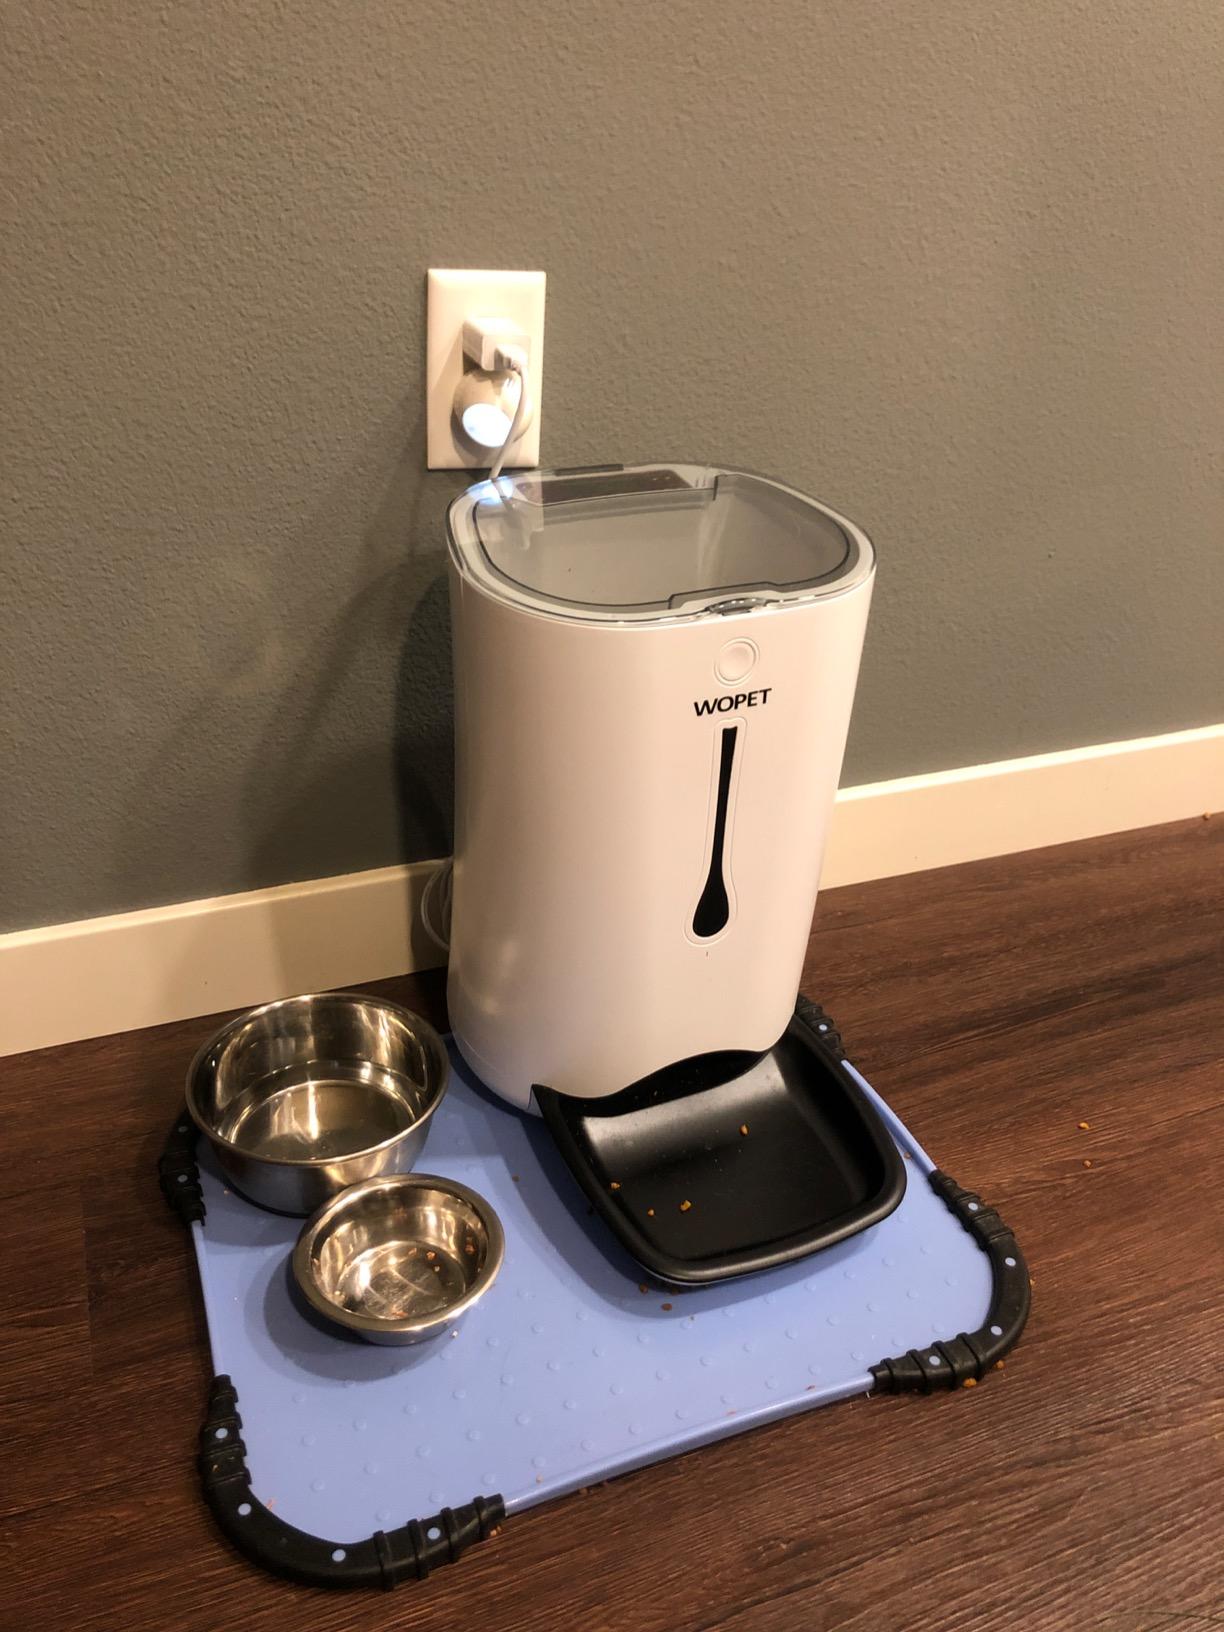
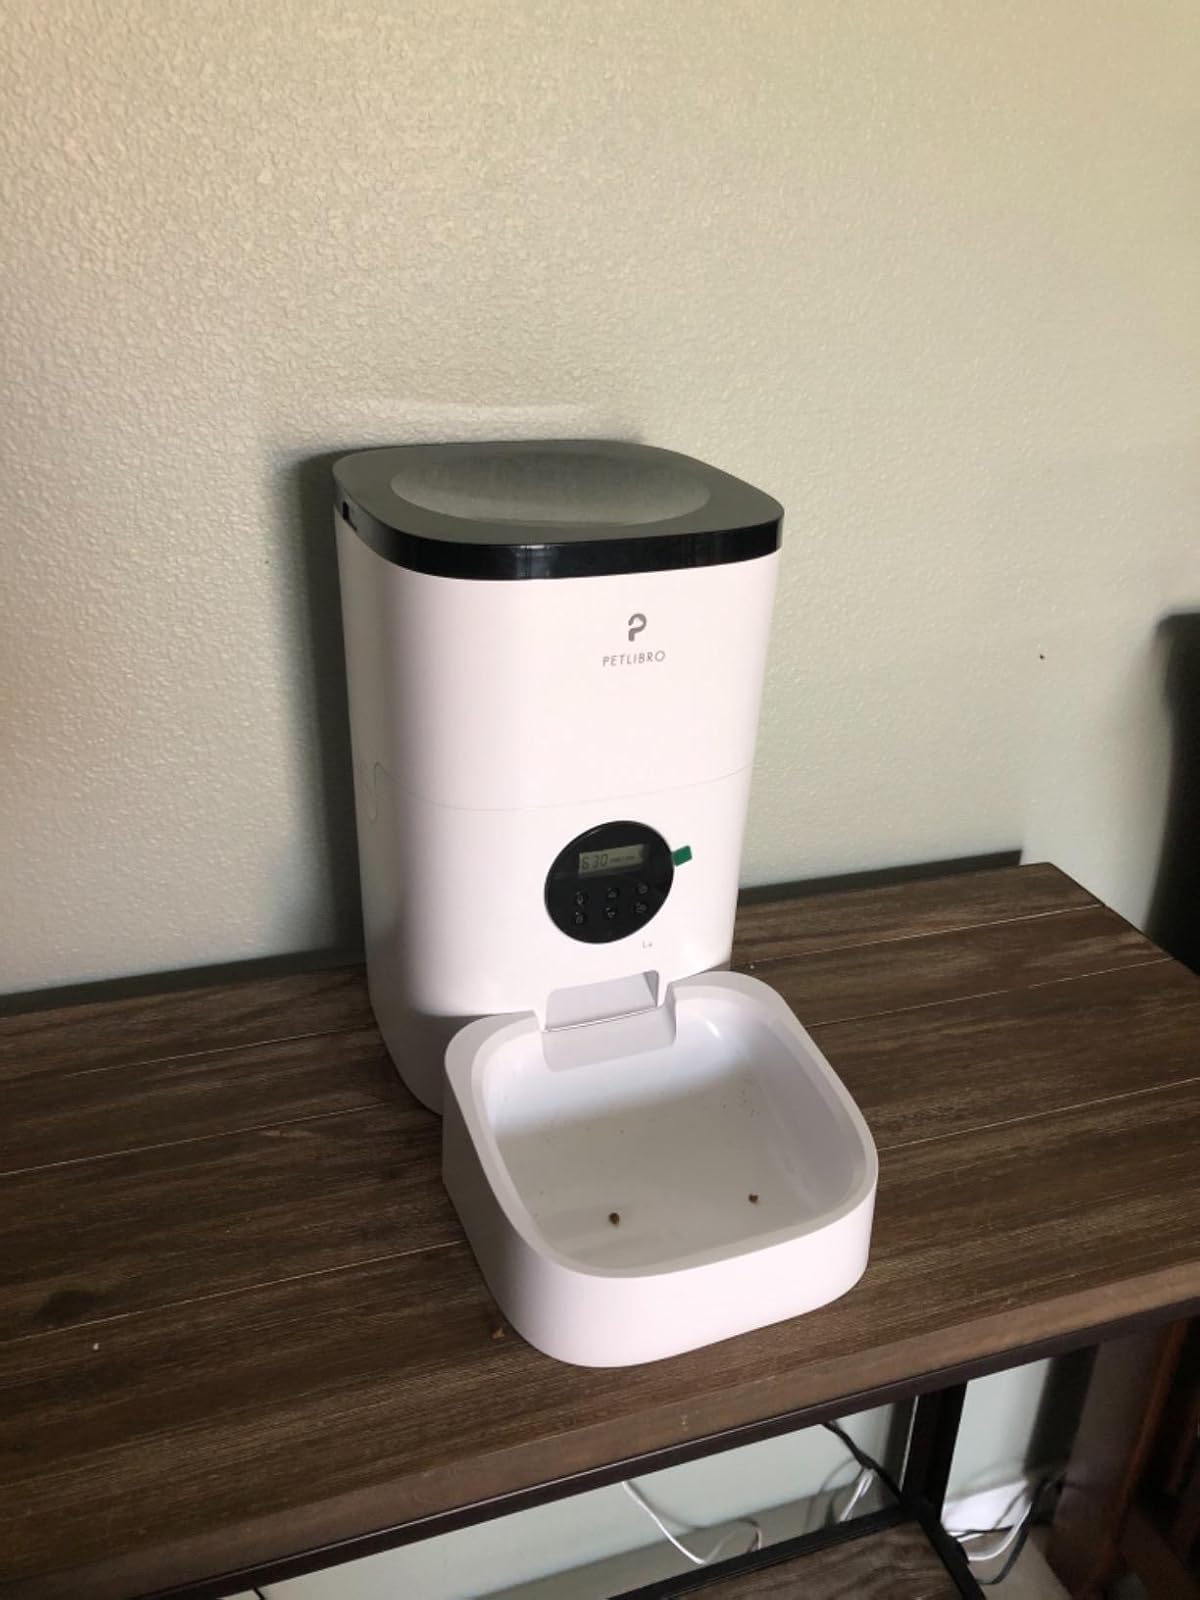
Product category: items_feeder
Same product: no